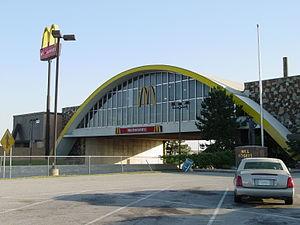
Un pont-restaurant est un restaurant bâti comme un pont au-dessus d'une voie de circulation routière. Il est de ce fait habituellement accessible par les deux côtés de la voie. La construction attire l'attention des automobilistes, qui localisent ainsi facilement l'aire de repos.